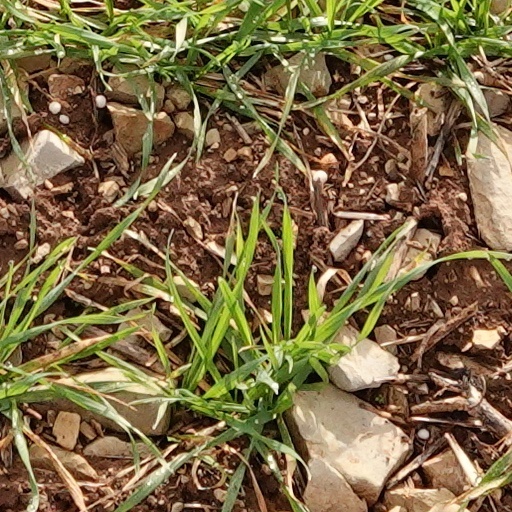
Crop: wheat